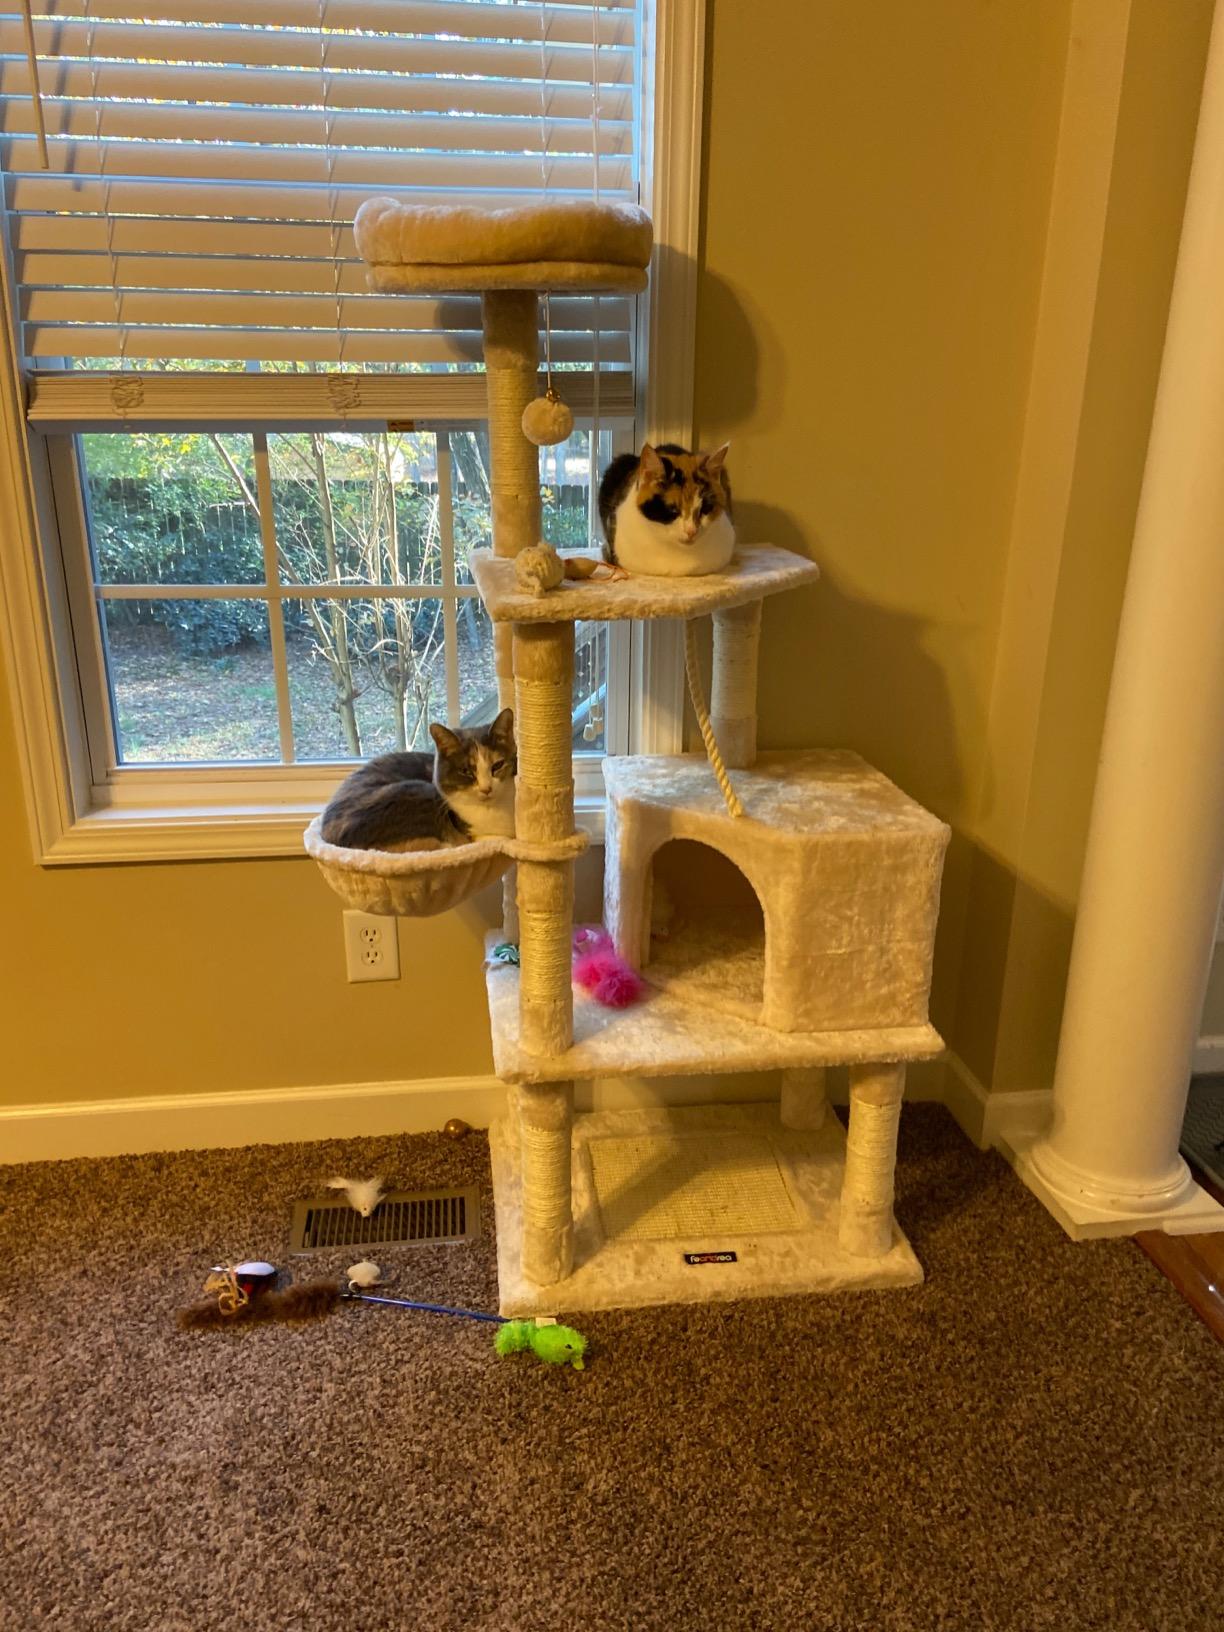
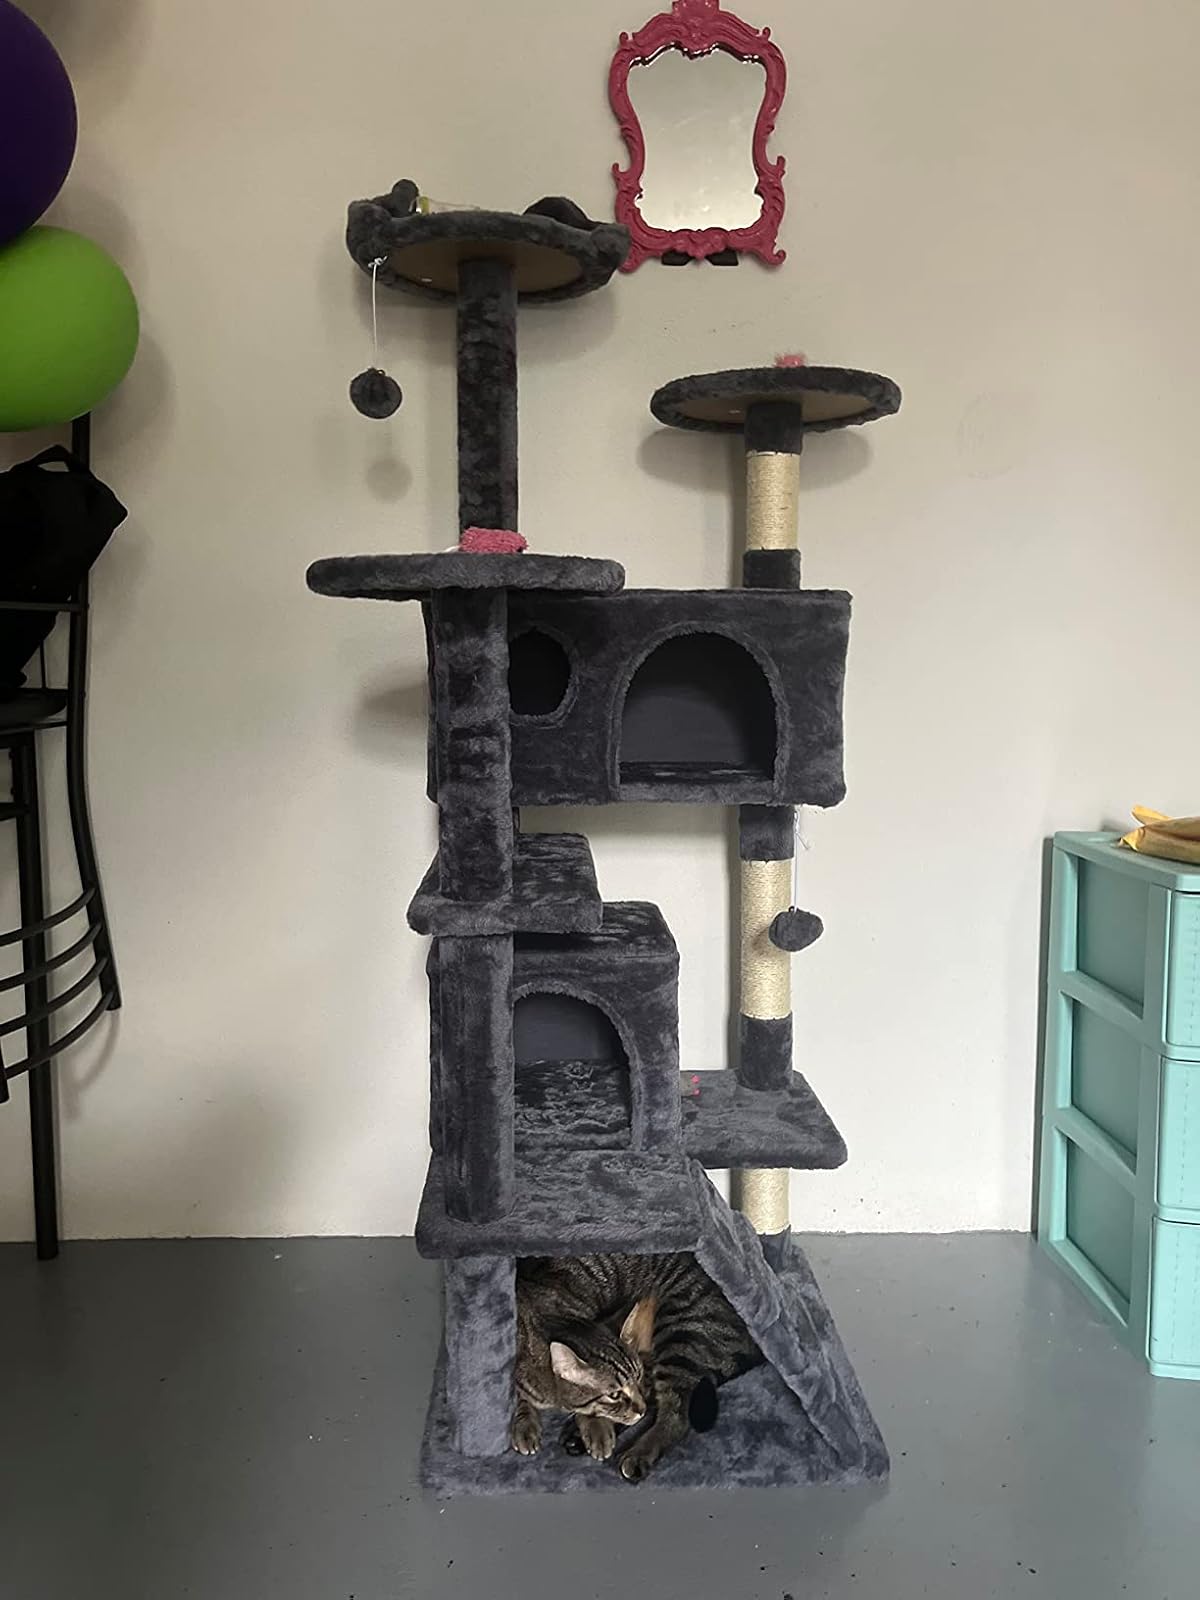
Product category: items_cat tree
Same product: no